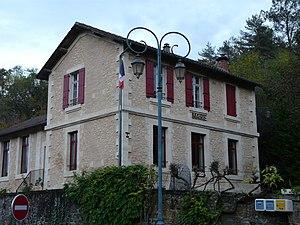
La mairie de Saint-Félix-de-Reillac-et-Mortemart, Dordogne, France.
Saint-Félix-de-Reillac-et-Mortemart, parfois écrit Saint-Félix-de-Reilhac-et-Mortemart, est une commune française située dans le département de la Dordogne en région Nouvelle-Aquitaine.